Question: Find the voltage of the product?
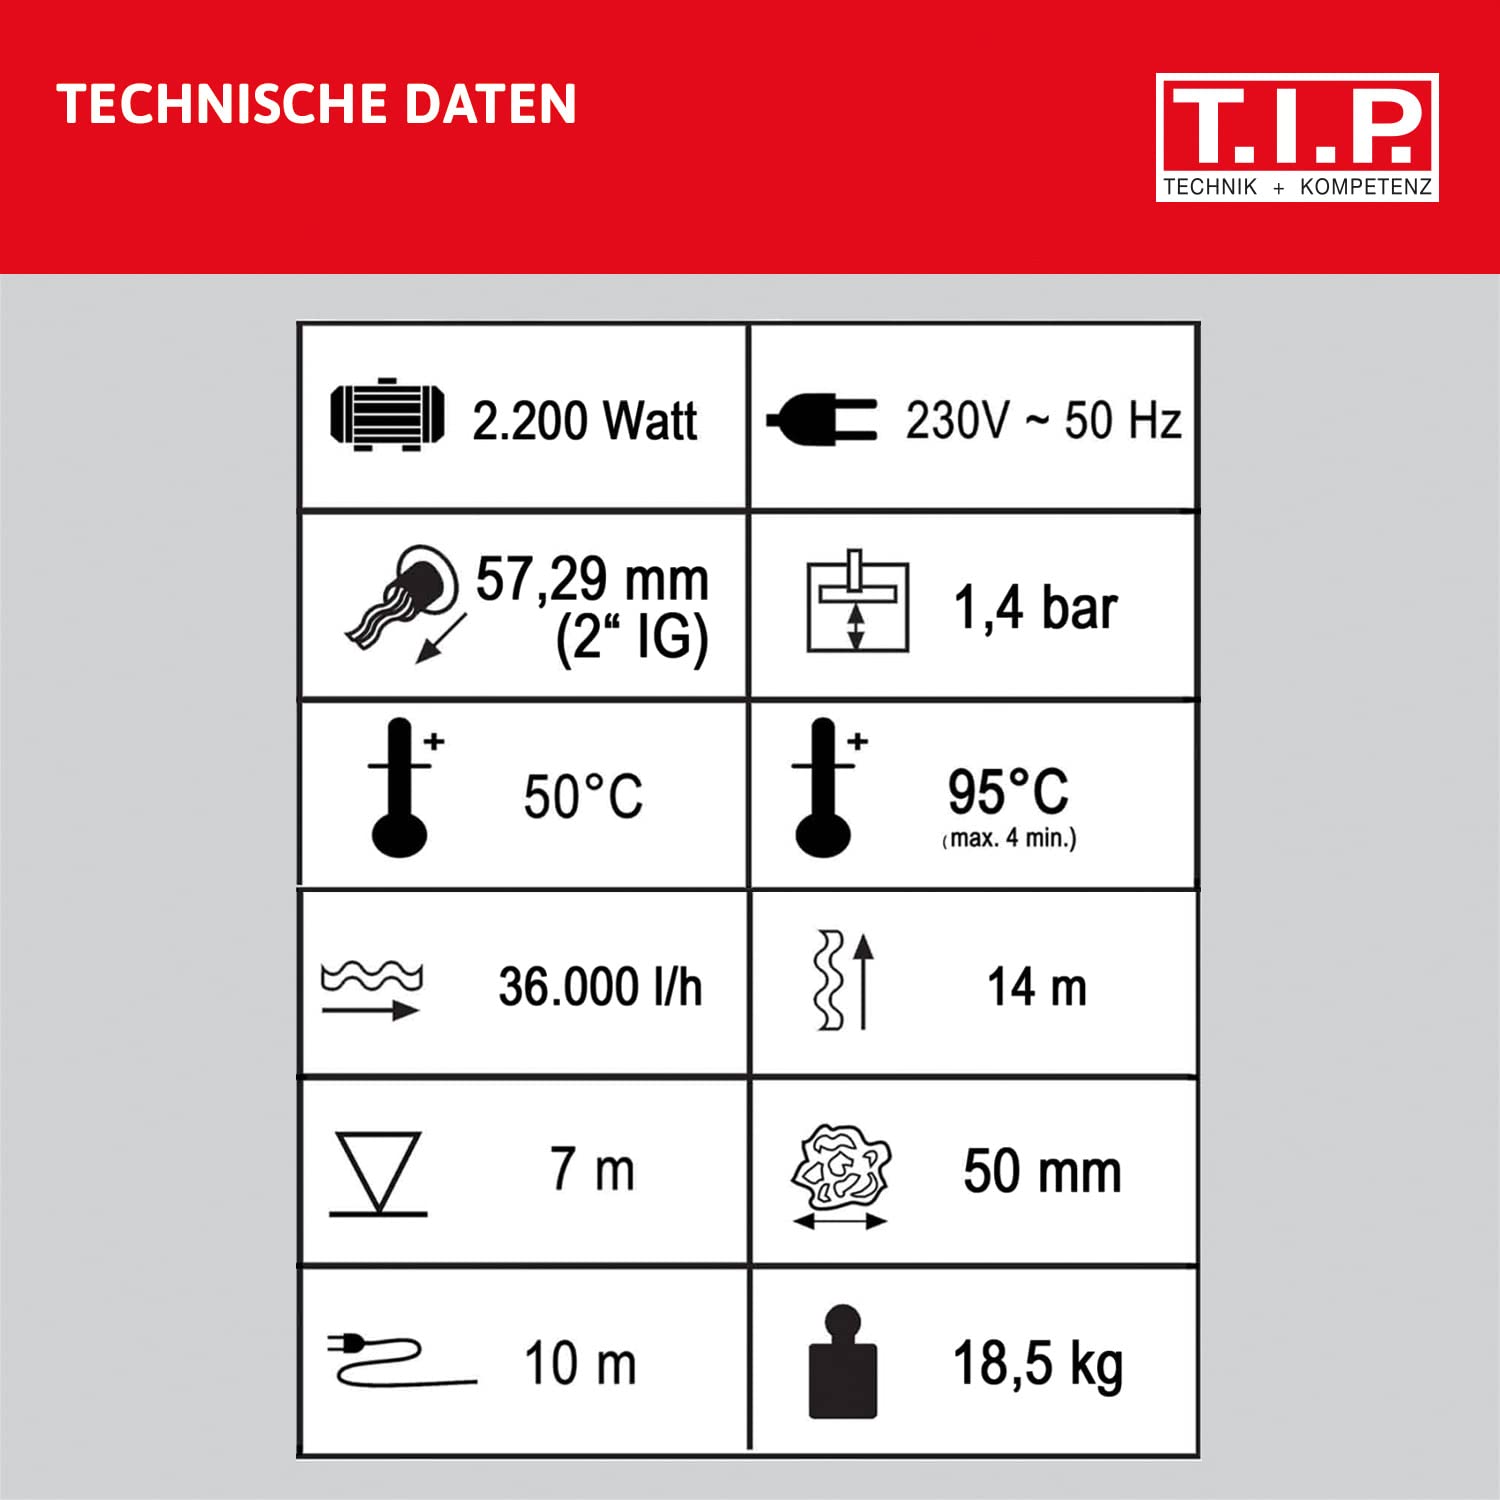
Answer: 230.0 volt